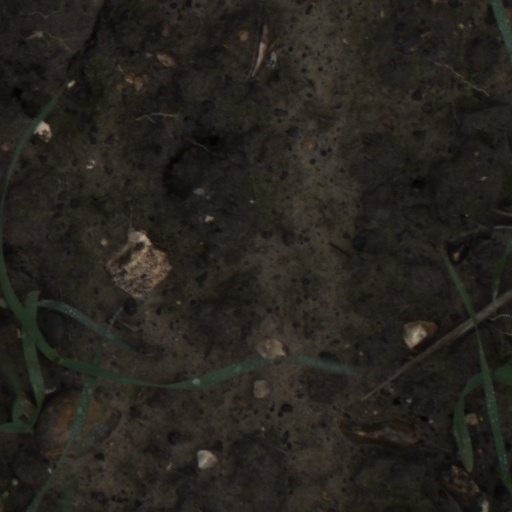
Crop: wheat